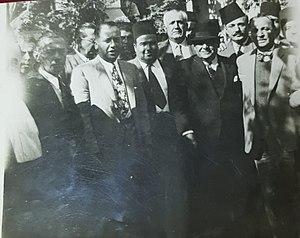
President Becharra El-Khoury Visitant la residence de Boutros El-Khoury a Karm Saddeh avant les éléctions parlementaire en 1943
Boutros el-Khoury, né à Karm Saddé en 1907 et mort le 18 novembre 1984 à Beyrouth, à l'âge de 77 ans, est un homme d’affaires, banquier et industriel libanais. Véritable autodidacte, il réussit à fonder un empire commercial et industriel et devient l’une des plus grandes fortunes libanaises dans les années 1950-1970. Il est une figure importante de l’élite dirigeante libanaise dans la deuxième moitié du 20e siècle. Son influence est telle qu’il participe à l’élaboration de certaines législations économiques, et use de son expertise lors de la résolution de grandes crises nationales.